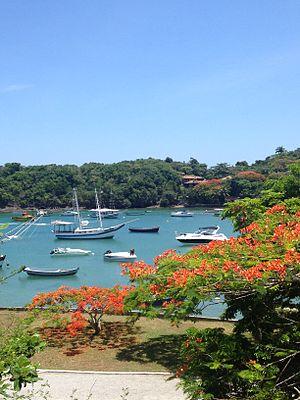
Armação dos Búzios ou Búzios est une ville de l'État de Rio de Janeiro au Brésil, située à 169 km de la ville de Rio de Janeiro. Búzios est actuellement la 5ᵉ destination touristique au Brésil. En 2013, sa population comptait 30 000 habitants, dont une grande communauté internationale où plusieurs nationalités sont représentées.